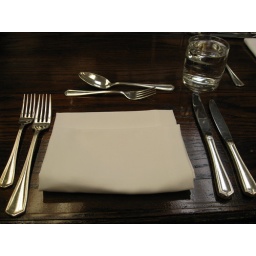
We had a high table and chairs set up in one area of the kitchen for the tasting.